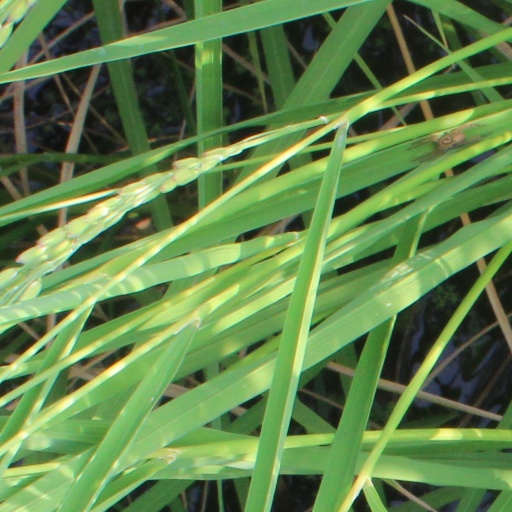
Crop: rice